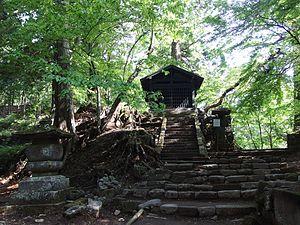
Japon
Le mont Nyohō est une montagne du Japon située à Nikkō, sur l'île de Honshū, au nord de l'agglomération de Tokyo. Ce stratovolcan culminant à 2 483 mètres d'altitude fait partie du complexe volcanique des monts Nikkō dans le parc national de Nikkō. Il émerge du sol de l'arc volcanique du Japon il y a environ 560 000 ans, lorsque débute la formation des monts Nikkō, et cesse toute activité volcanique il y a 86 000 ans. Objet de culte du shintoïsme depuis des temps immémoriaux, le volcan Nyohō devient aussi, au VIIIᵉ siècle, en lien avec le mont Nantai voisin, une montagne sacrée du bouddhisme par la volonté du moine bouddhiste Shōdō Shōnin, ascète montagnard et propagateur de l'enseignement du Bouddha dans l'ancienne province de Shimotsuke. Les religieux du sanctuaire Futarasan de Nikkō, un site historique inscrit au patrimoine mondial, l'entretiennent comme lieu de pèlerinage.